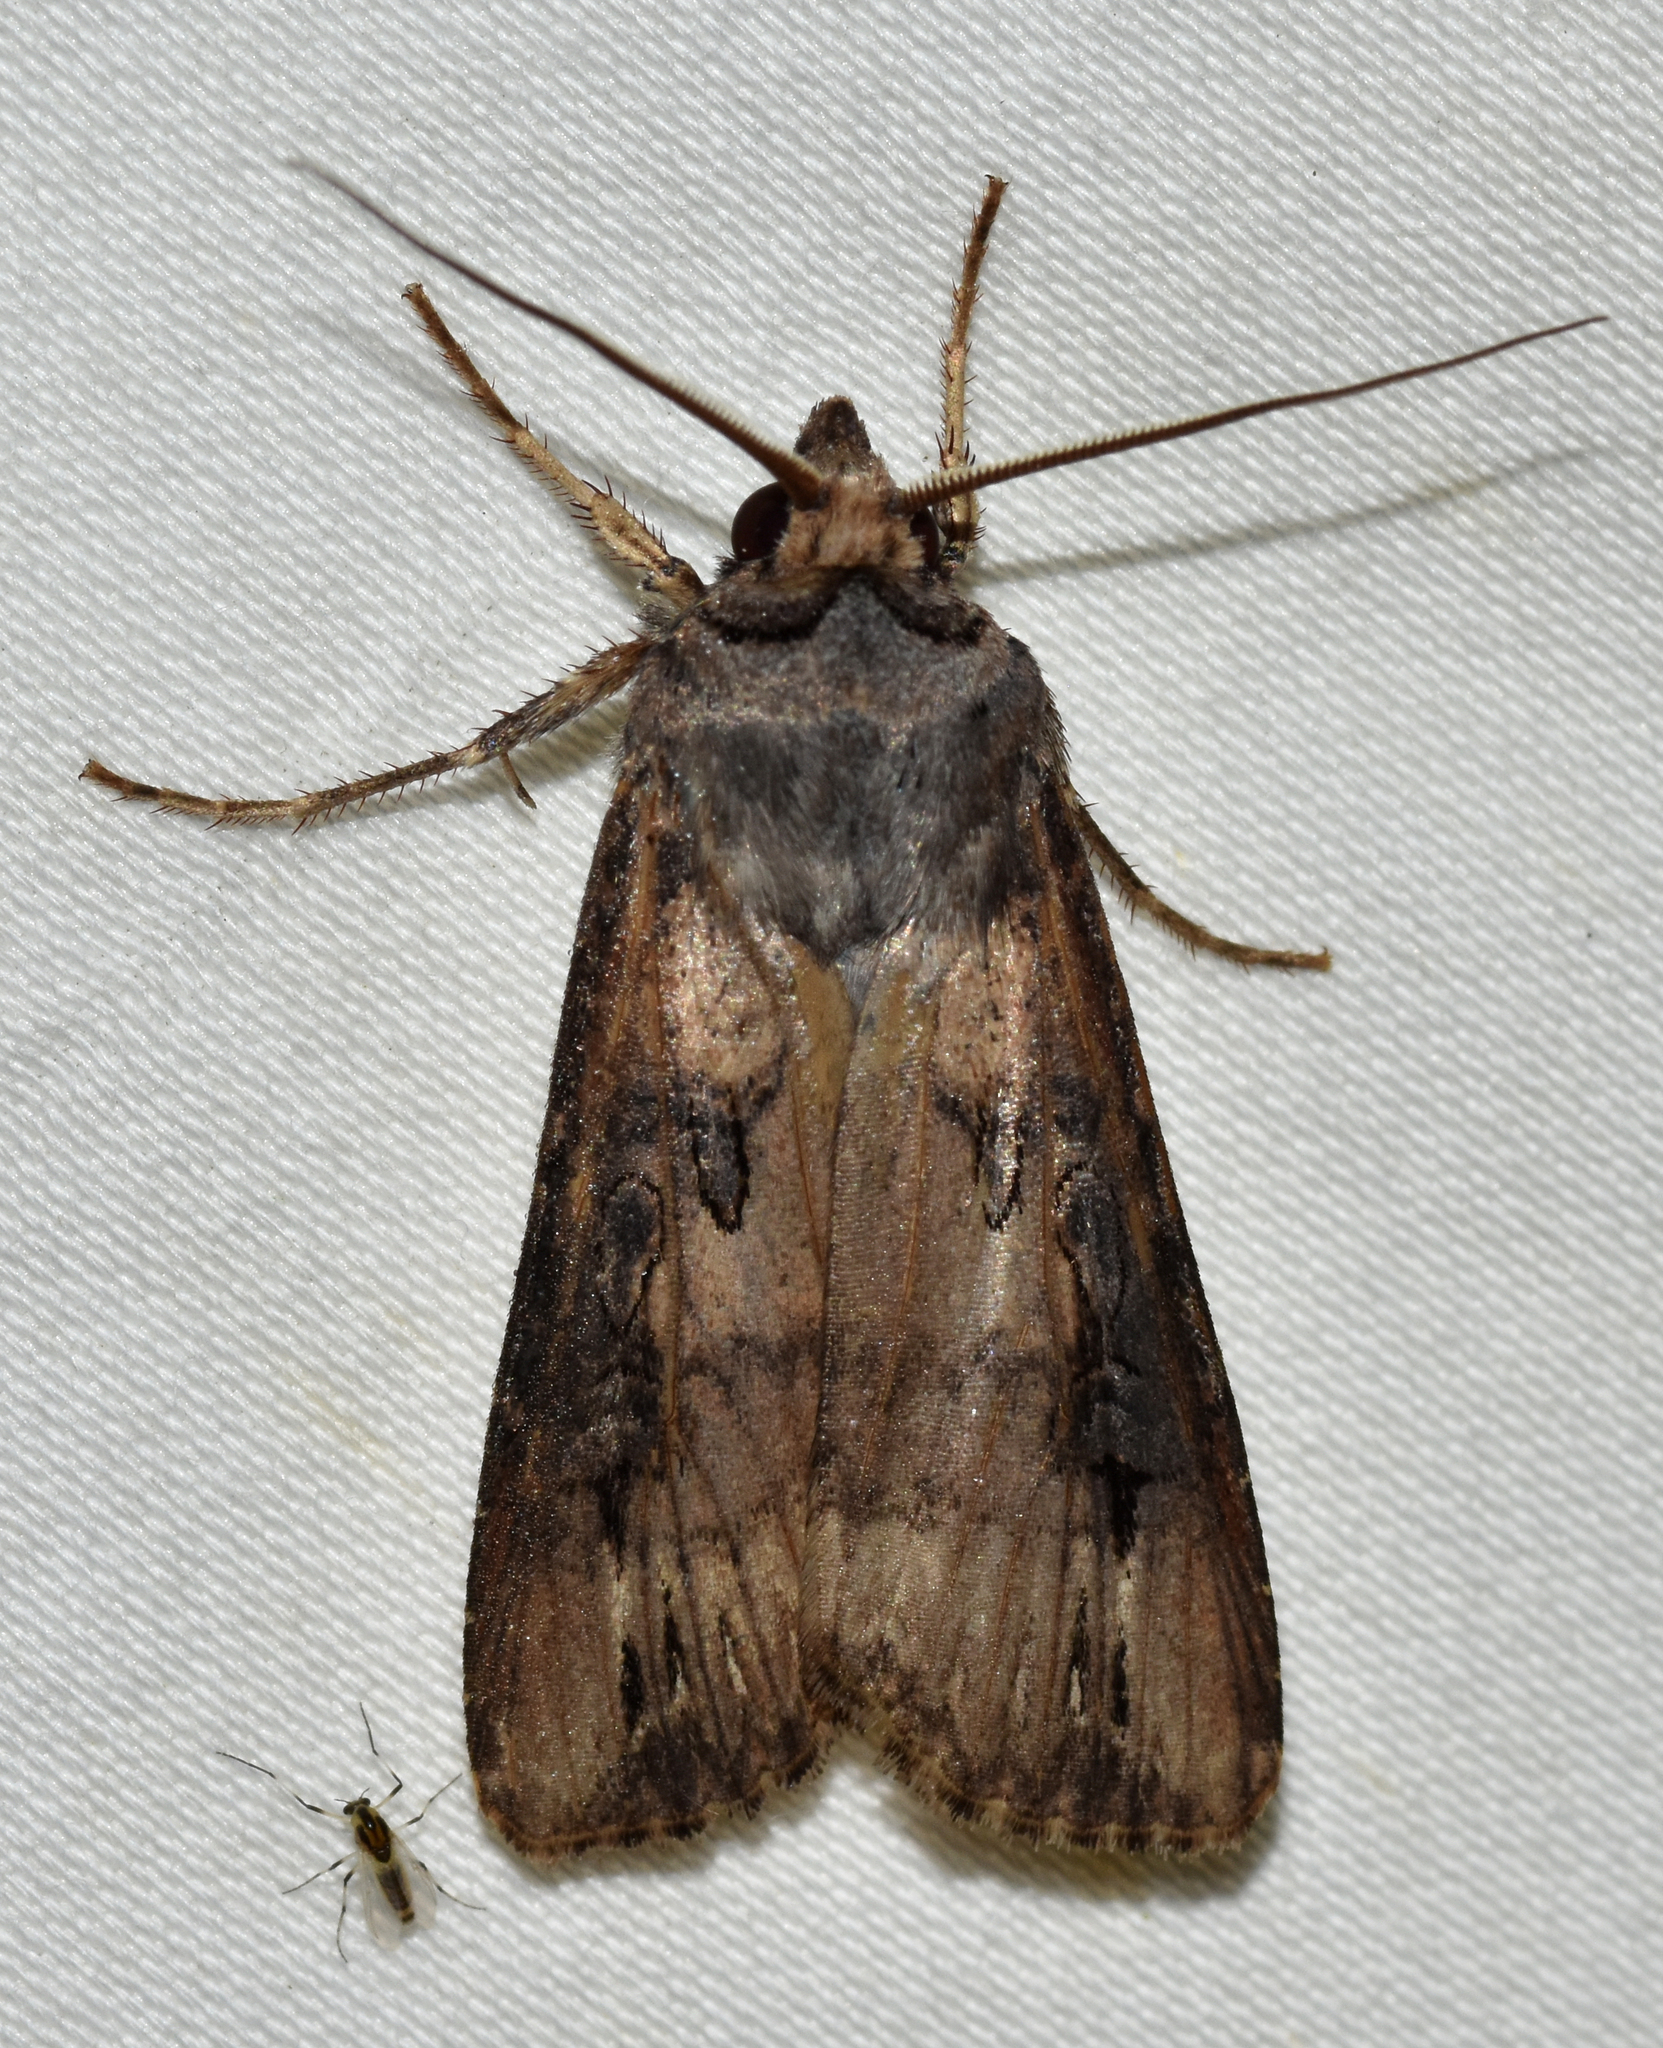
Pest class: cutworms